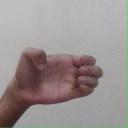
अक्षर: ख